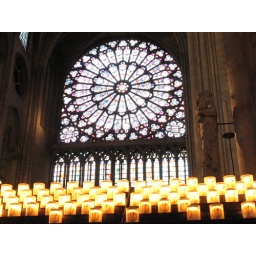
Candles lit by the visitors in prayer with a stained glass window looking on